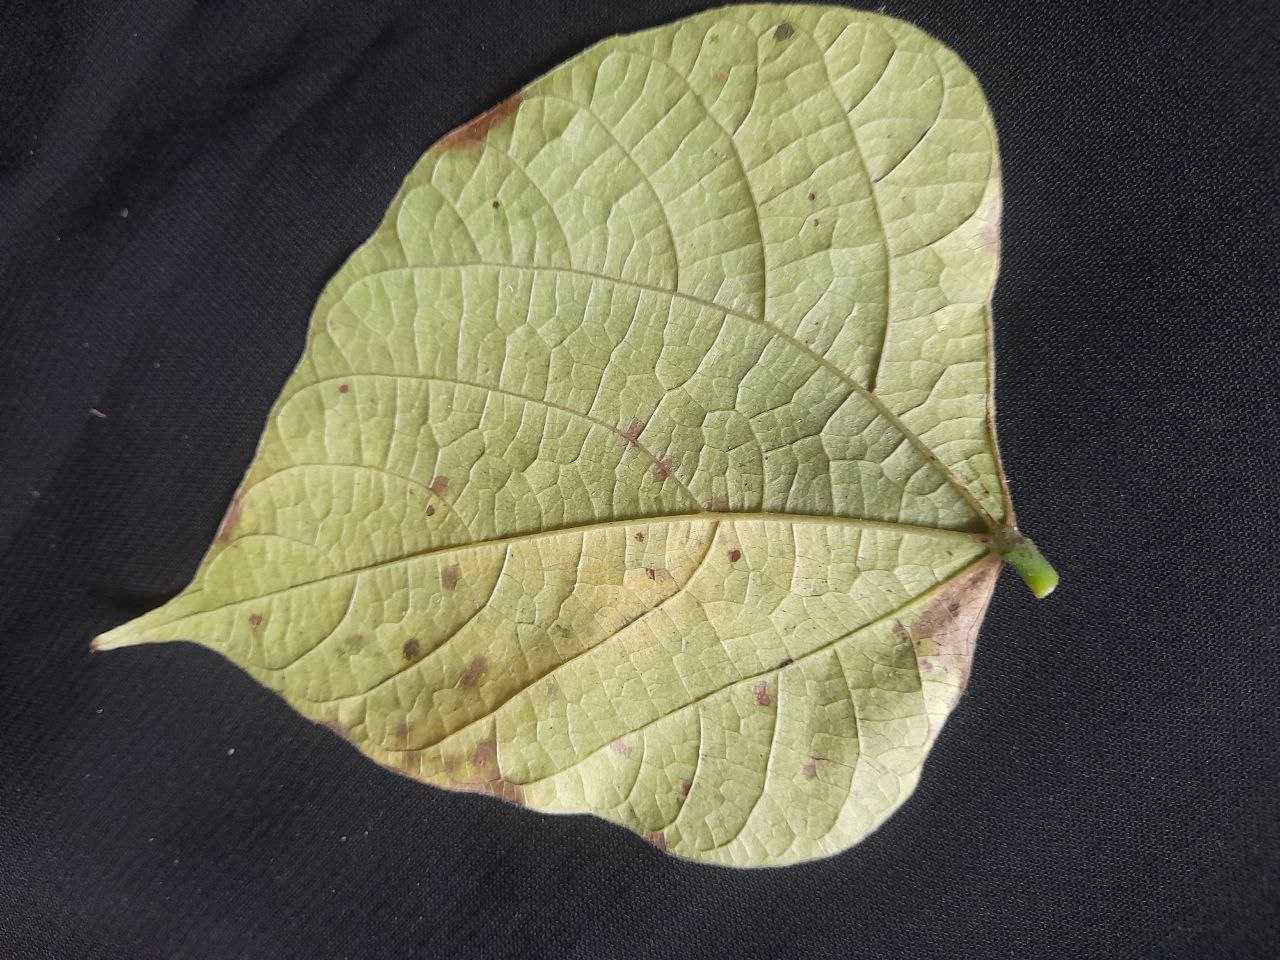
Crop: bean
Leaf condition: Rust